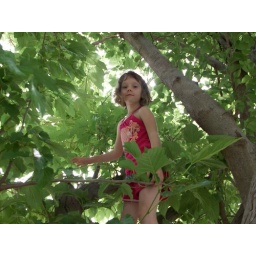
A monkey in my tree